Oesophagostomum

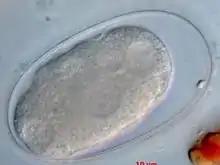
Egg of "Oesophagostomum" sp. from primates in Côte d'Ivoire

Transmission of "Oesophagostomum" is believed to be oral-fecal for both humans and animals, largely because percutaneous infection with "Oesophagostomum" has never been reported. It is unclear whether or not parasite transmission is specifically waterborne, foodborne, or both. Regardless, introduction of the stage three infective larvae is necessary for human infection. Much about the biological mechanism of transmission is still unknown, and current knowledge of oral-fecal transmission mechanisms does not explain why Oesophagostomum are mostly localized to Northern Togo and Ghana. It is possible that there are behavioral factors or unique soil conditions that facilitate larval development and are not found outside the current endemic areas.